Marina Seeh

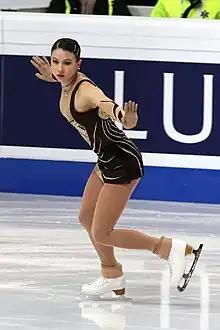
Marina Seeh at the 2011 European Championships

Marina Seeh (born 31 July 1986) is a Serbian former figure skater. She is a two-time (2010–2011) Serbian national champion.